Robert Laws

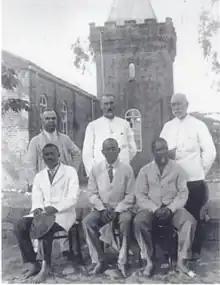
Missionaries at Bandawe, 1914, after ordination of the first three African clergy. Seated (L-R) Yesaya Zerenji Mwasi, Hezekiah Mavuvu Tweya, Jonathan P. Chirwa; Standing (L-R) A. G. MacAlpine, W. A. Elmslie, Robert Laws.

At Livingstonia Laws trained Africans in engineering, entrepreneurship, bookkeeping, teaching and the ministry.